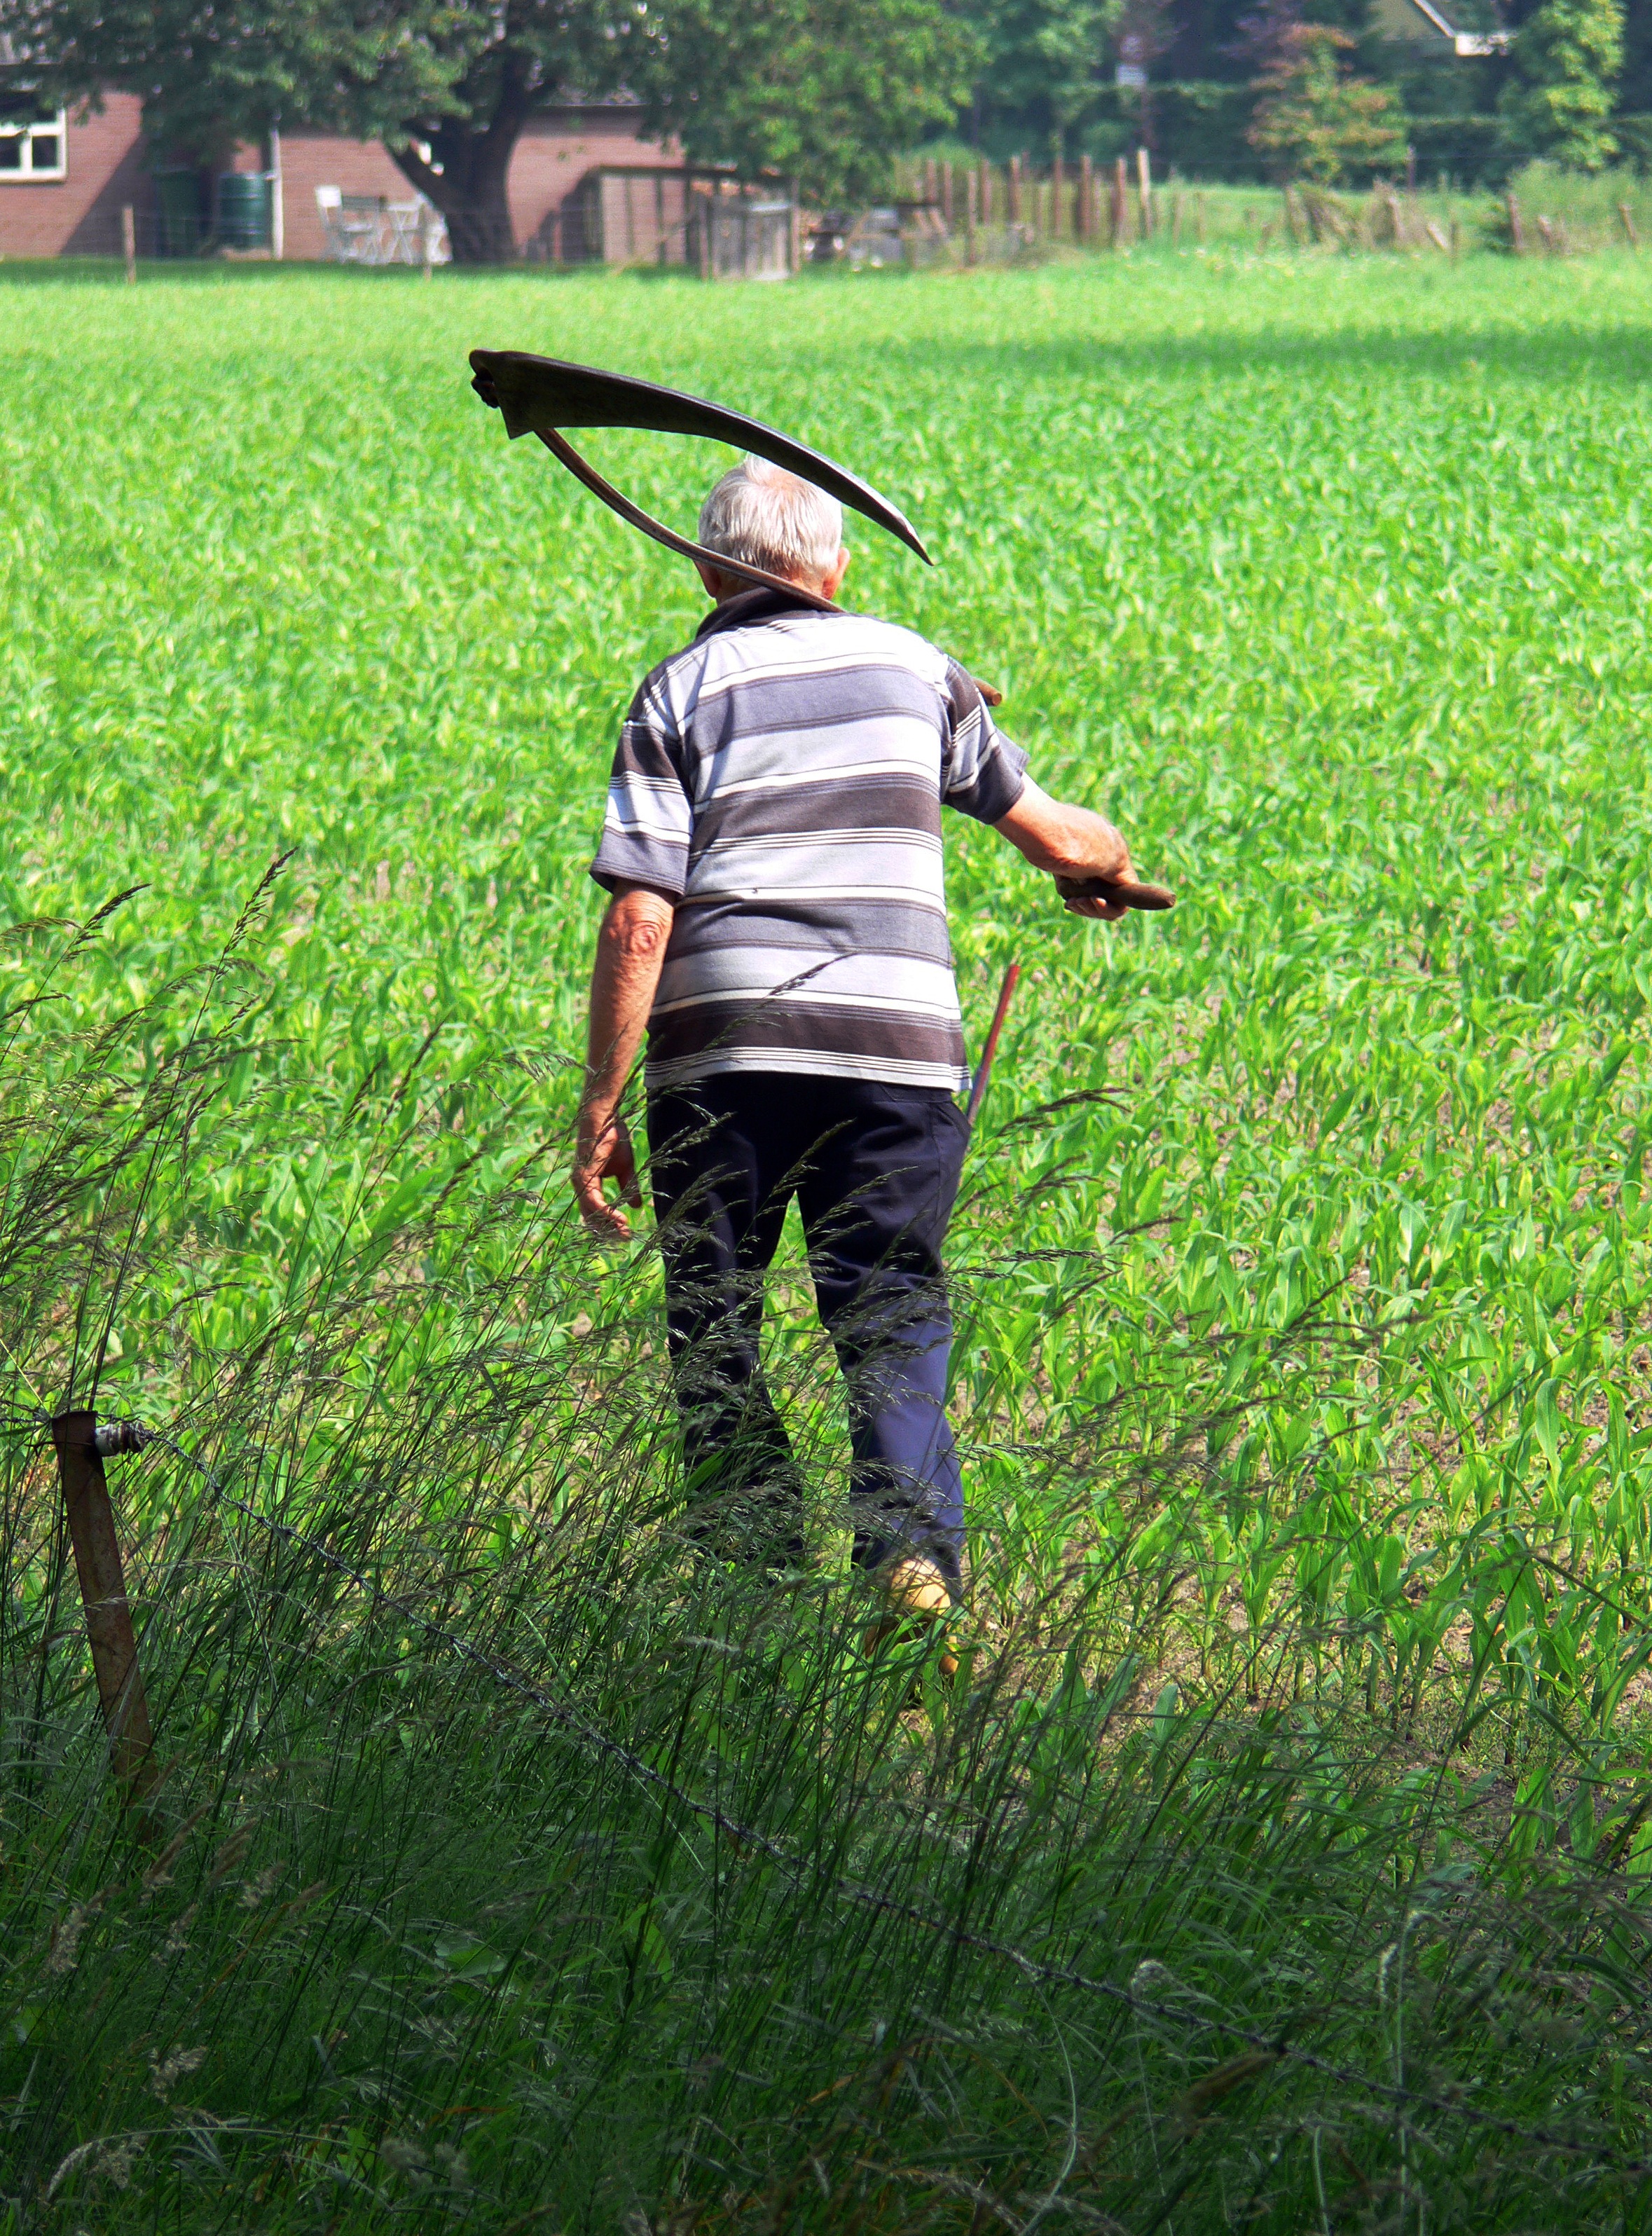
work, grass, field, farm, lawn, meadow, flower, country, green, crop, soil, agriculture, farmer, worker, habitat, rural area, scythe, paddy field, grass family